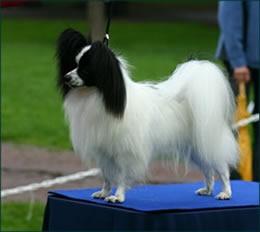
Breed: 806-n000129-papillon